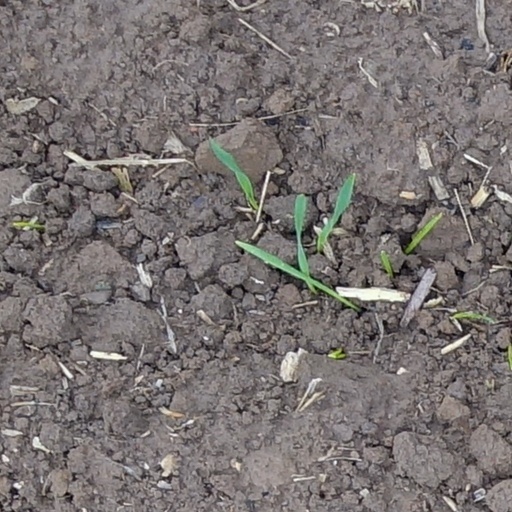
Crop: wheat